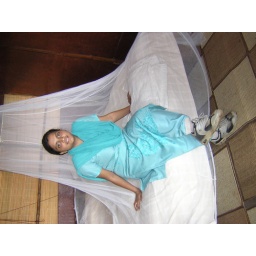
The bedroom in a tree house in 1st floor